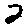
Label: 2